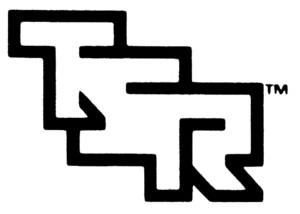
TSR, Inc., le plus souvent dénommée simplement comme TSR, fut une société américaine d'édition de jeux, fondée en 1973 à Lake Geneva, Wisconsin par Gary Gygax et Don Kaye, et connue principalement pour avoir publié le premier jeu de rôle, Donjons et Dragons, en 1974. Elle fut d'abord fondée sous le nom de Tactical Studies Rules, ensuite s'appela TSR Hobbies, Inc. et, finalement, pendant la plus grande partie de son histoire, de 1983 jusqu'à sa disparition en 2003, elle fut scindée en plusieurs autres sociétés, dont la principale, TSR, Inc.
Donjons et Dragons, souvent abrégé en D&D, DnD ou AD&D, est l'un des tout premiers jeux de rôle sur table de genre médiéval-fantastique.